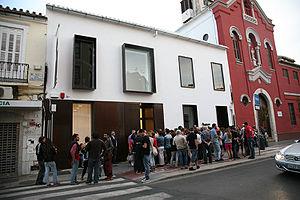
Le Muséum Jorge Rando est le premier musée expressionniste d'Espagne. Dédié au peintre Jorge Rando, il a son œuvre et temporairement celle d'artistes nationaux et internationaux liés à cette tendance. Il a été officiellement inauguré le 28 mai 2014.